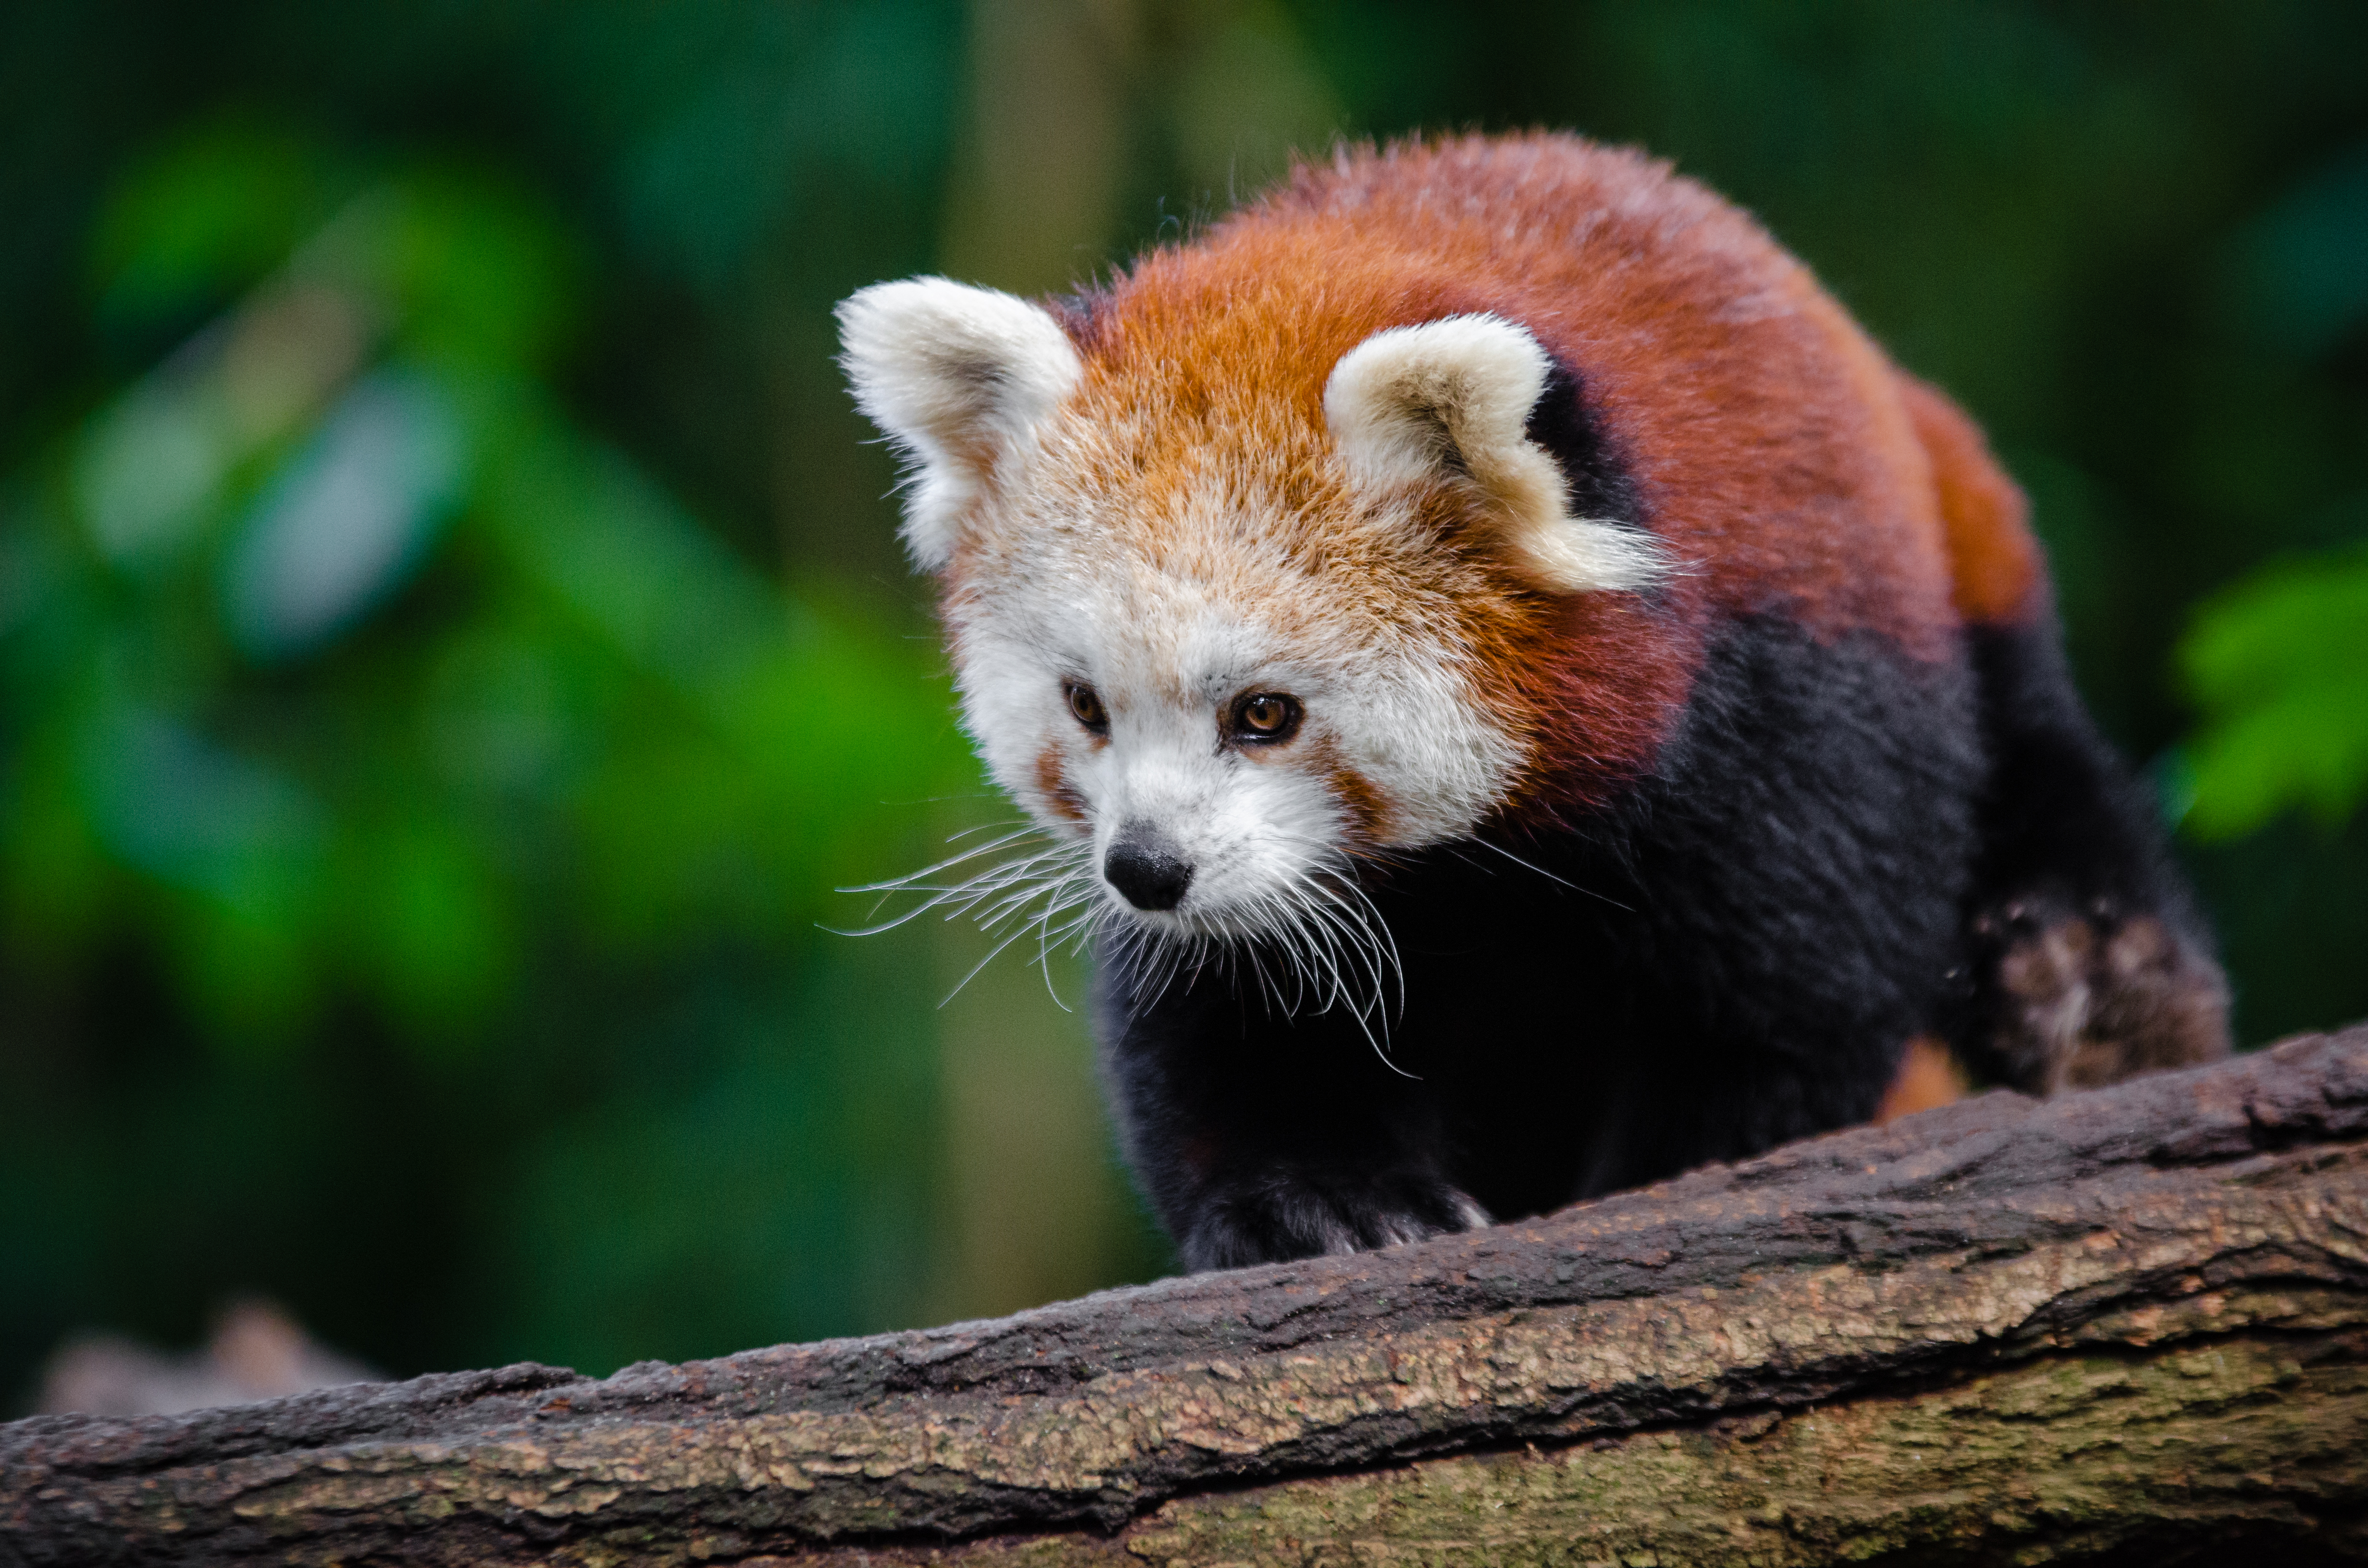
tree, nature, bokeh, blur, field, vintage, sweet, feet, animal, cute, female, wildlife, zoo, fur, orange, young, spring, green, high, red, foot, mammal, nikon, fauna, red panda, panda, 2015, face, nose, whiskers, paw, tail, animals, ears, endangered, vertebrate, germany, deutschland, natur, paws, tier, depth, iso, depthoffield, fell, gesicht, baum, adorable, bamboo, d7000, roter, kleiner, niedlich, sues, suess, species, bedrohte, tierart, tierpark, weiblich, jungtier, jung, ohren, schwanz, nase, bedroht, ailurus, fulgens, mozilla, firefox, wochenende, weekend, fr hling, gr n, s s